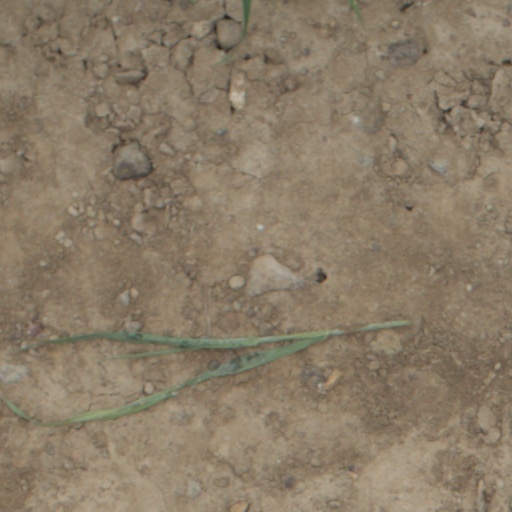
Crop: wheat